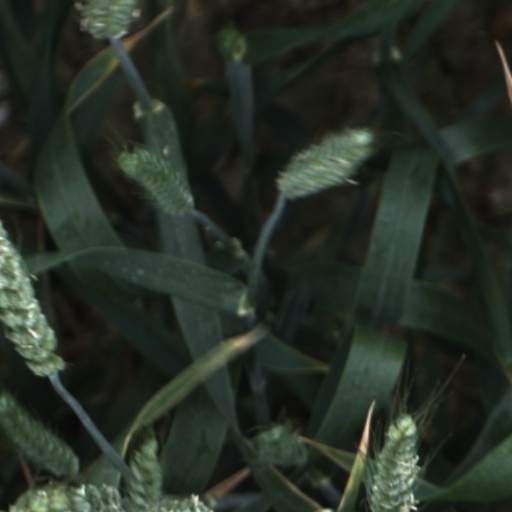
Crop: wheat